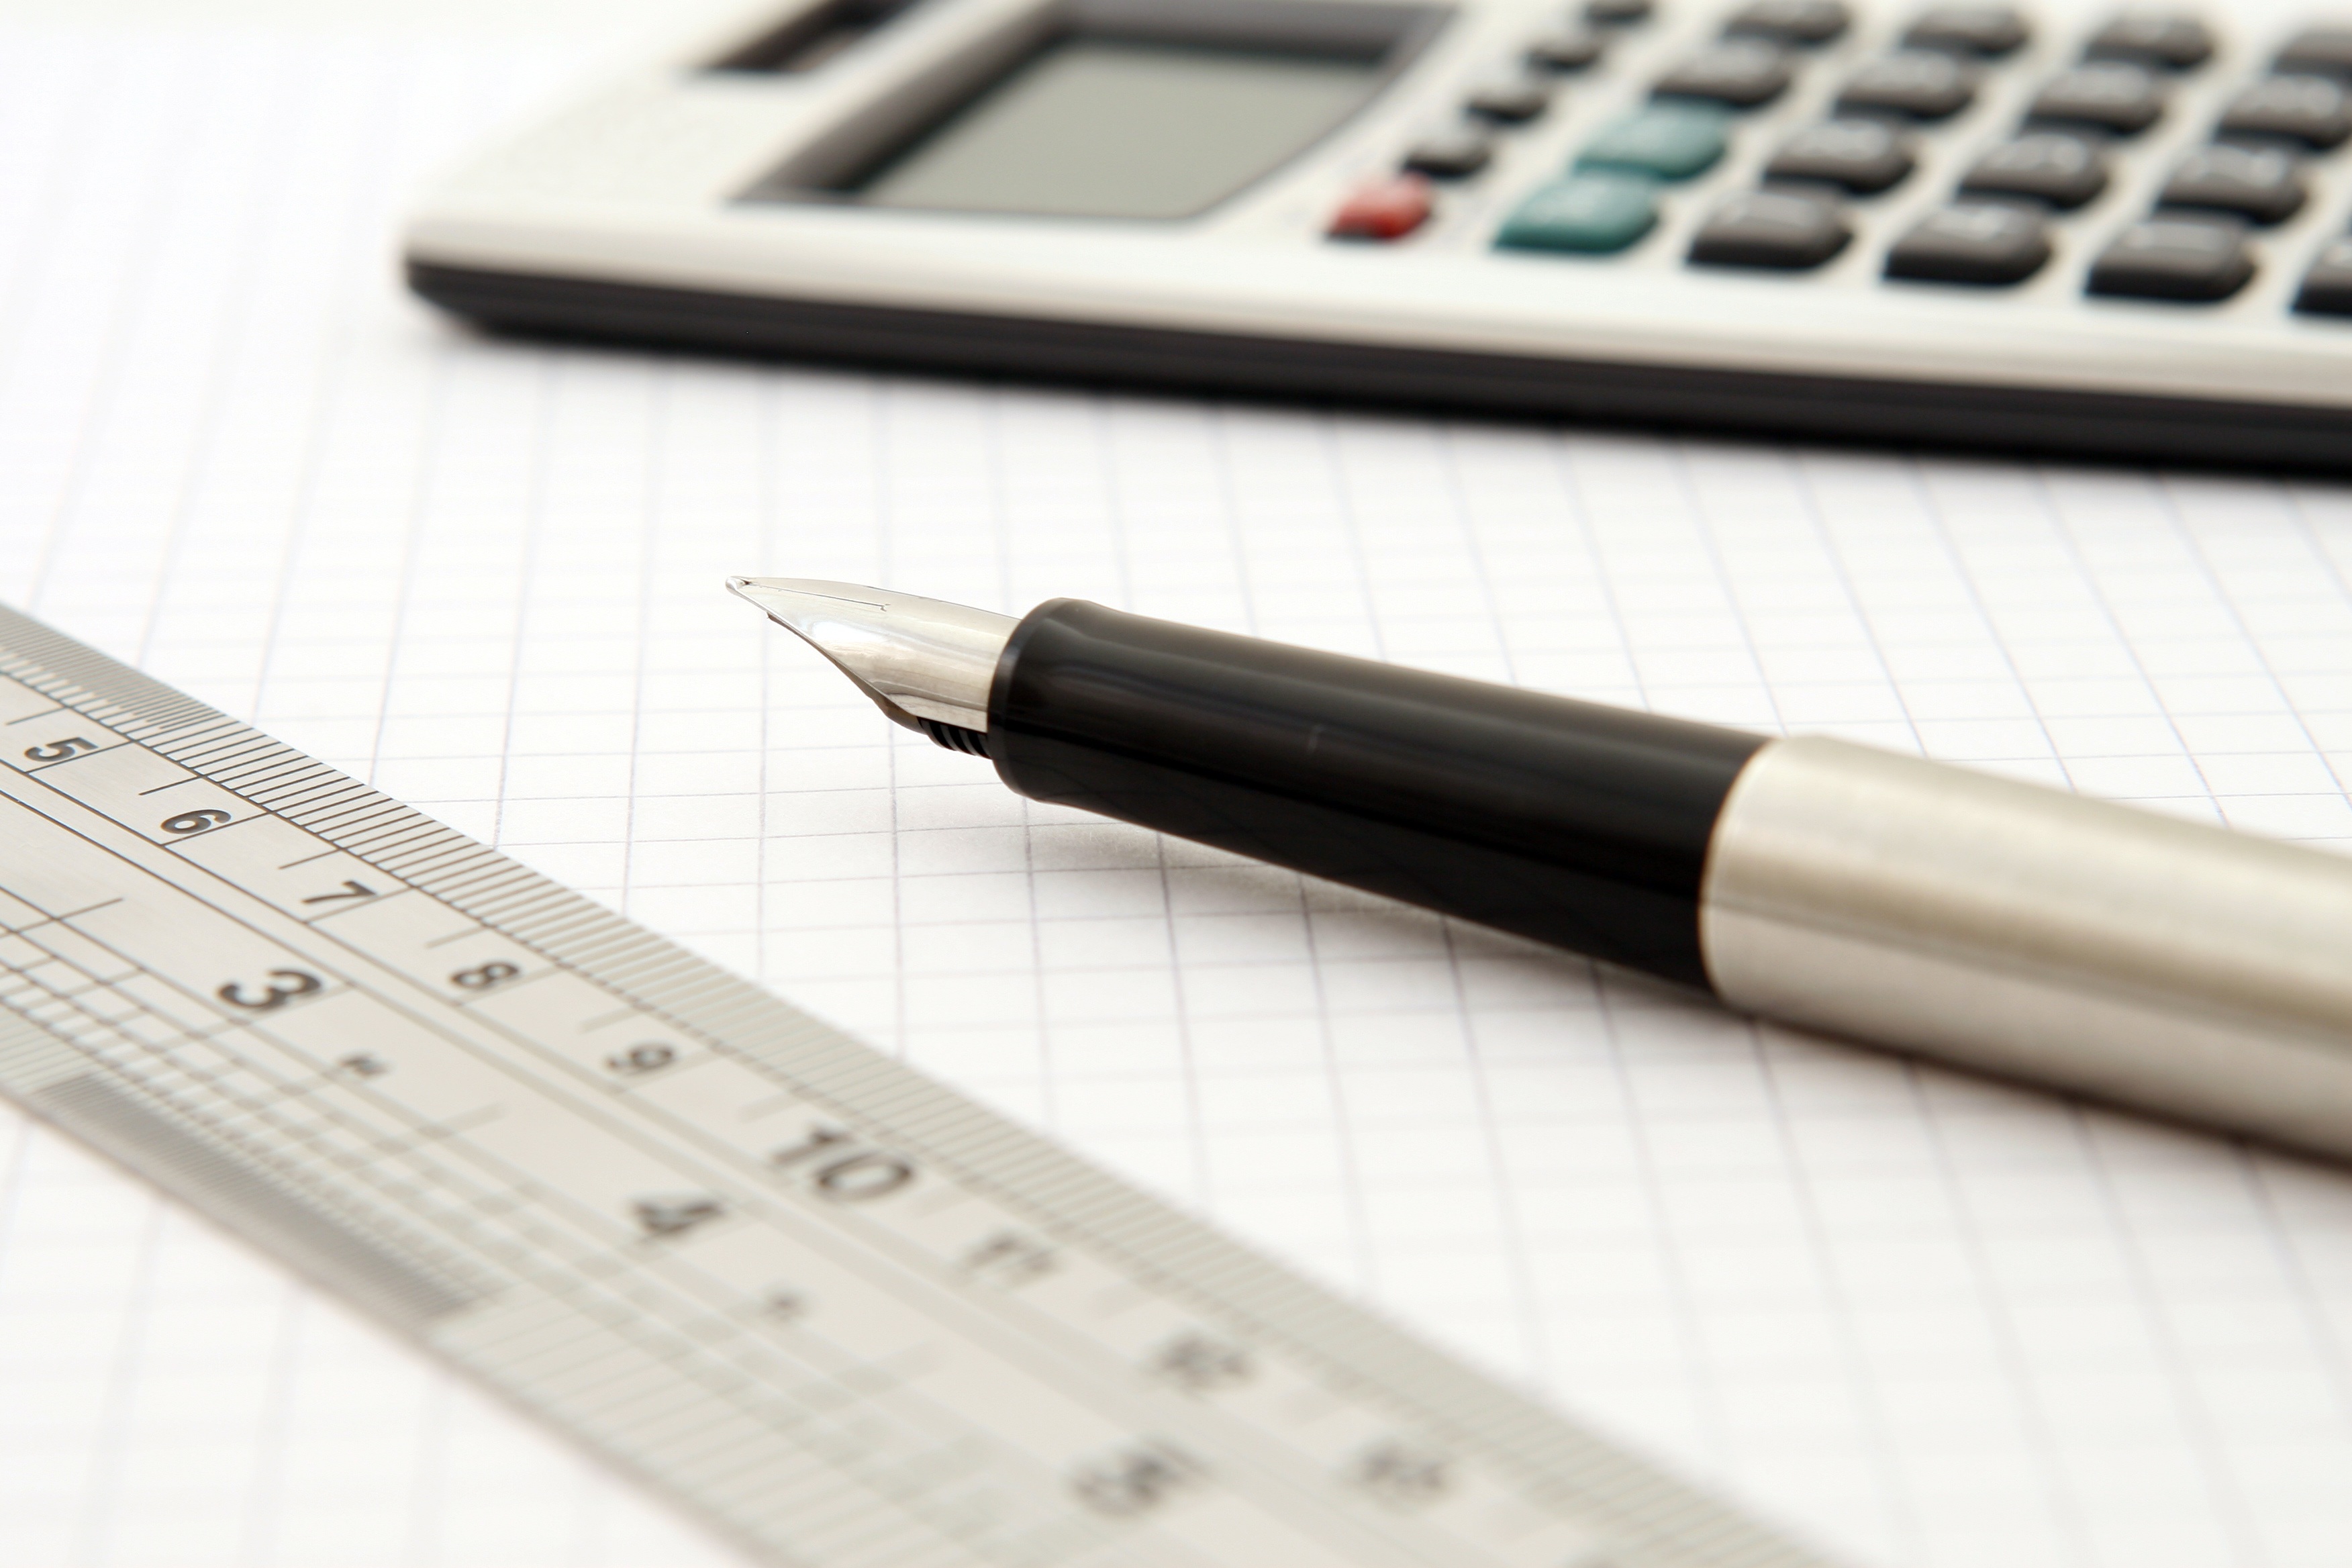
writing, pen, ruler, paper, fountain pen, close up, document, calculator, office equipment